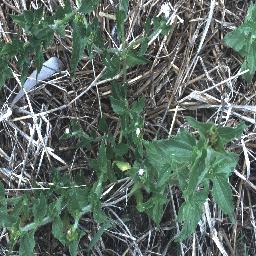
Label: siam_weed